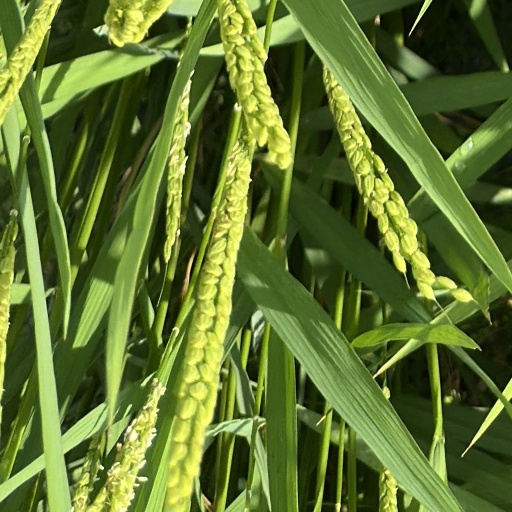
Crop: rice